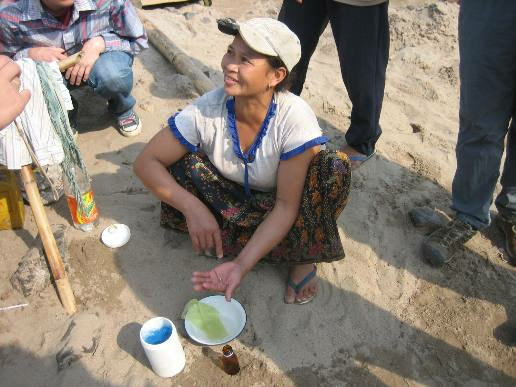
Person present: Yes